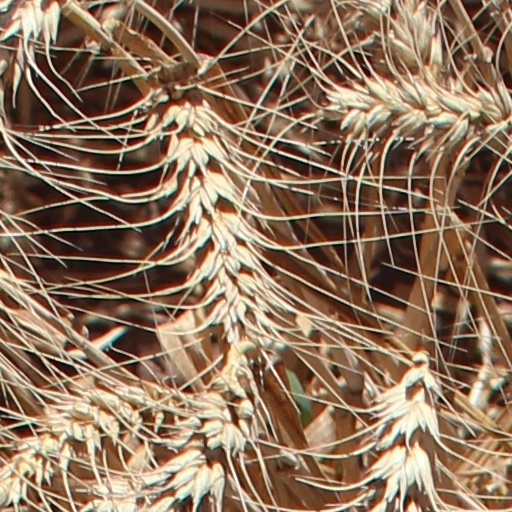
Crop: wheat